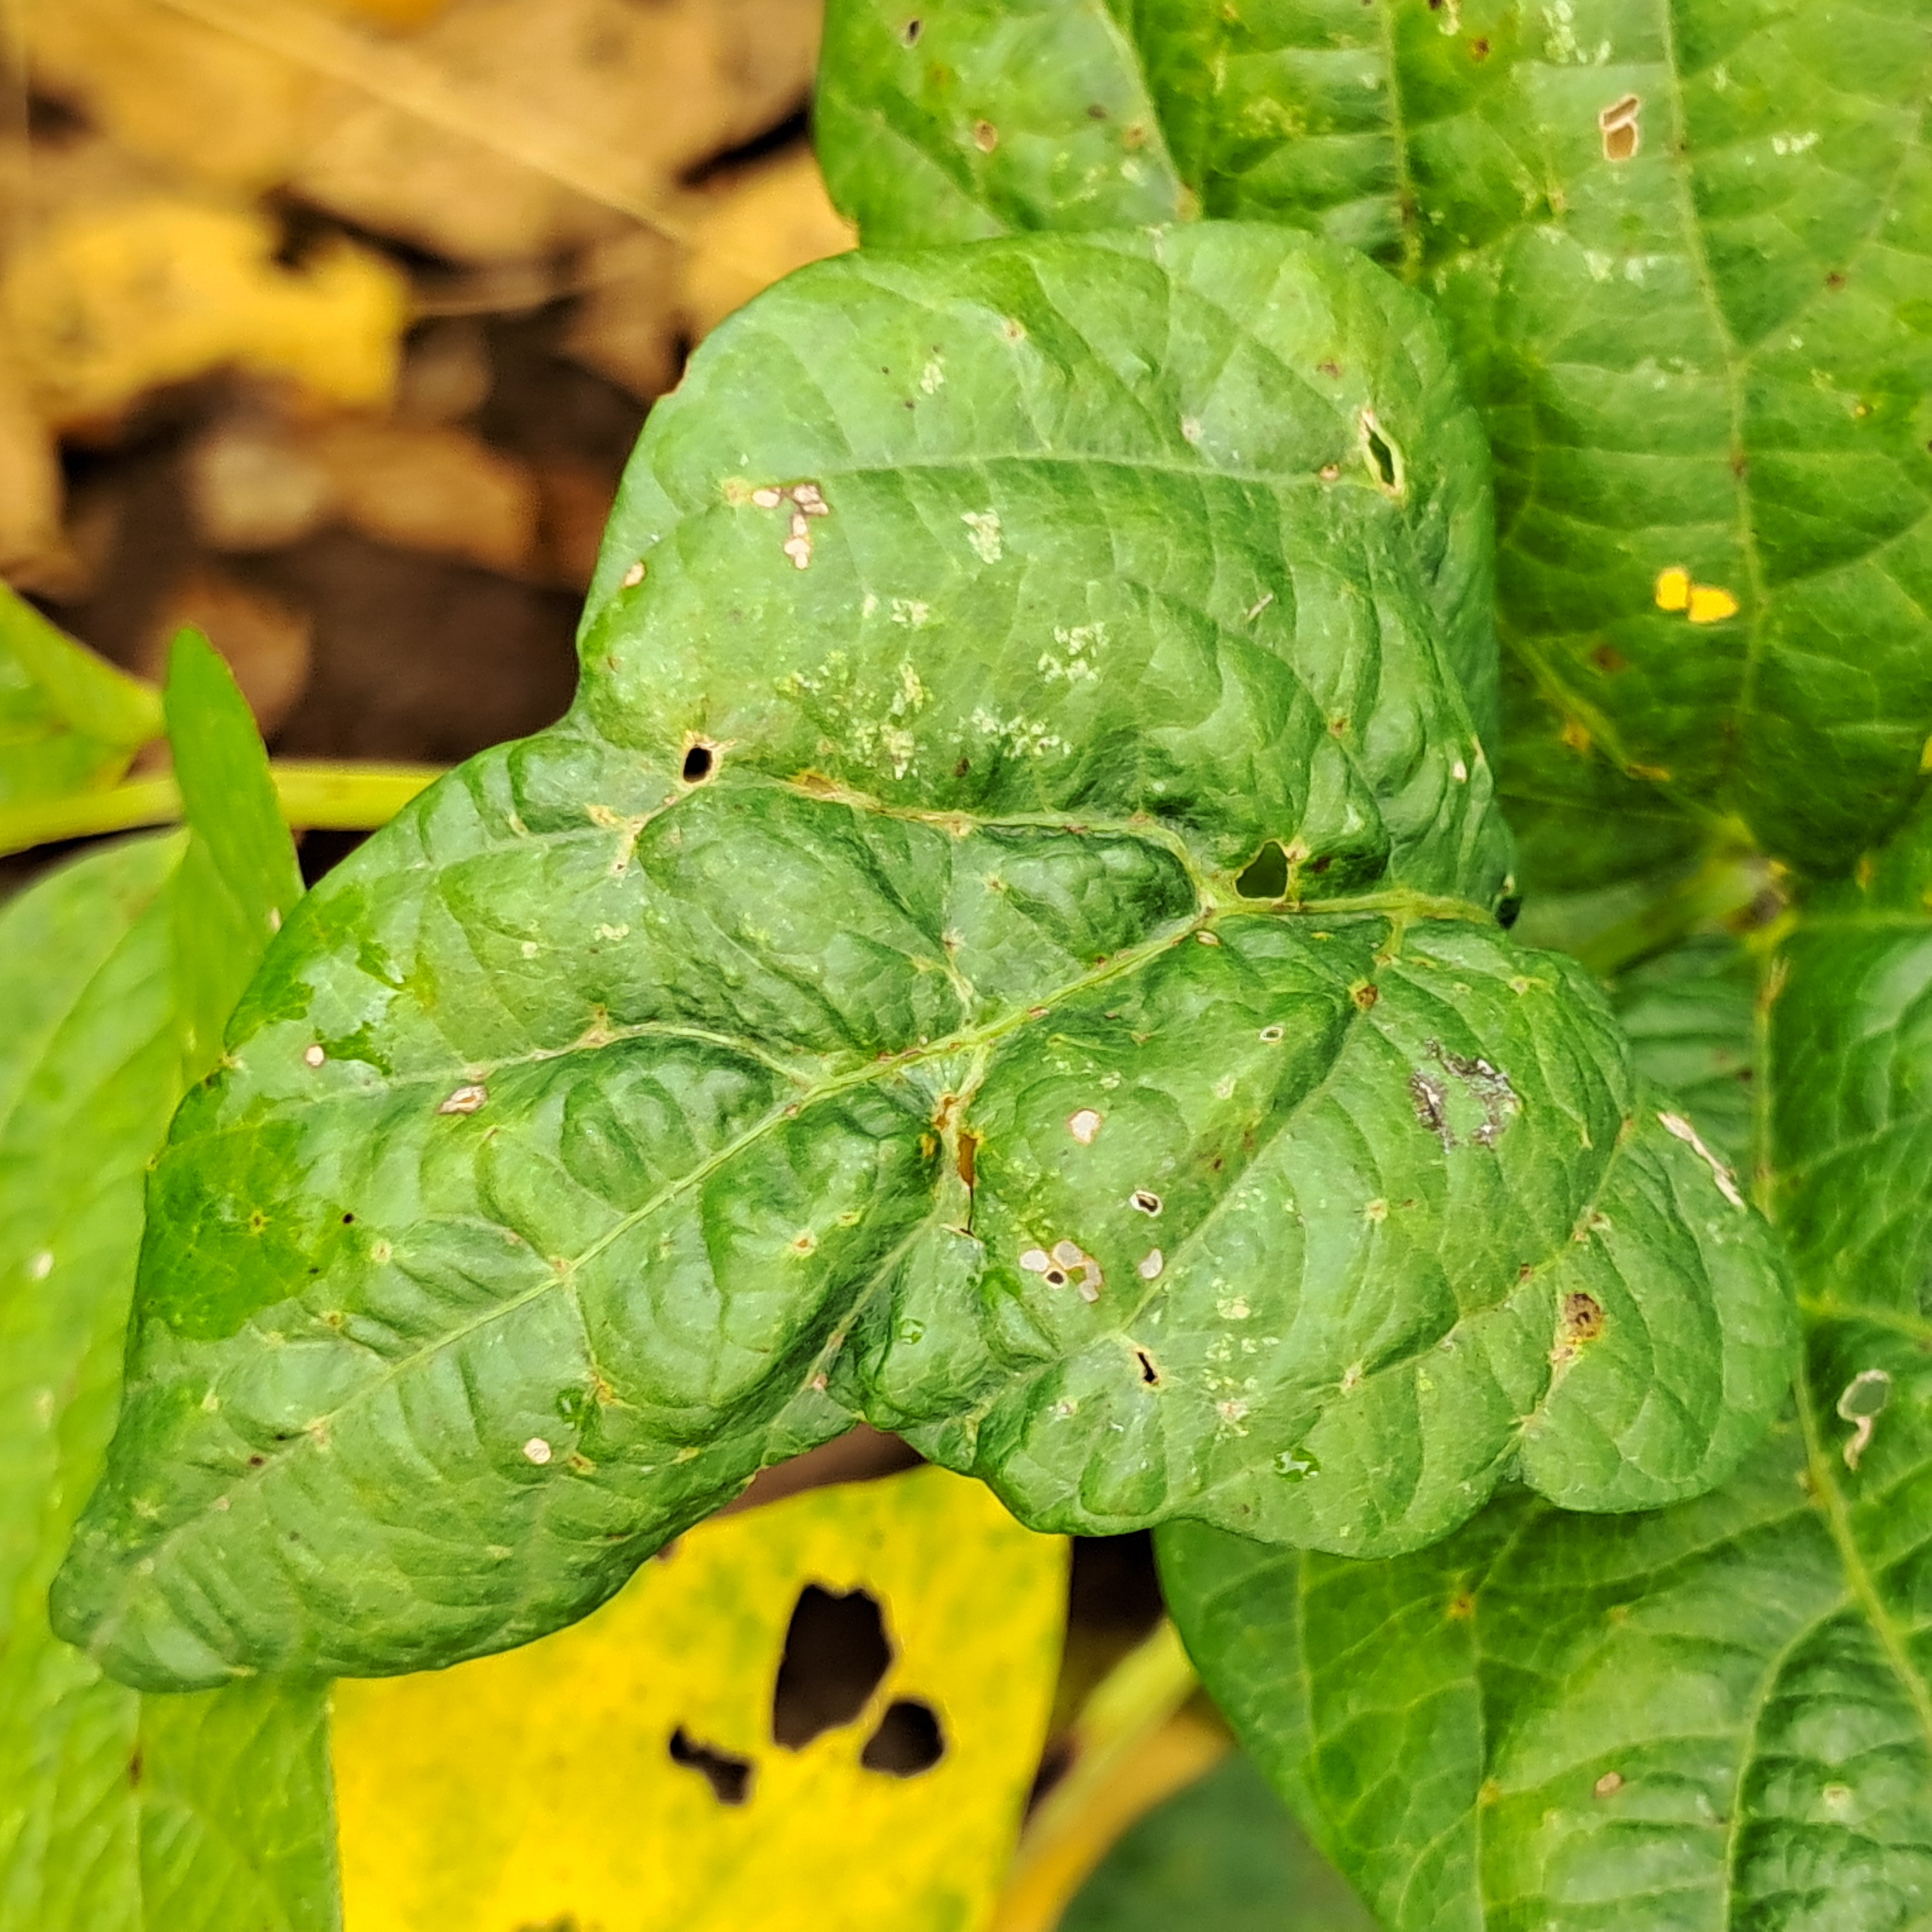
Label: Mosaic